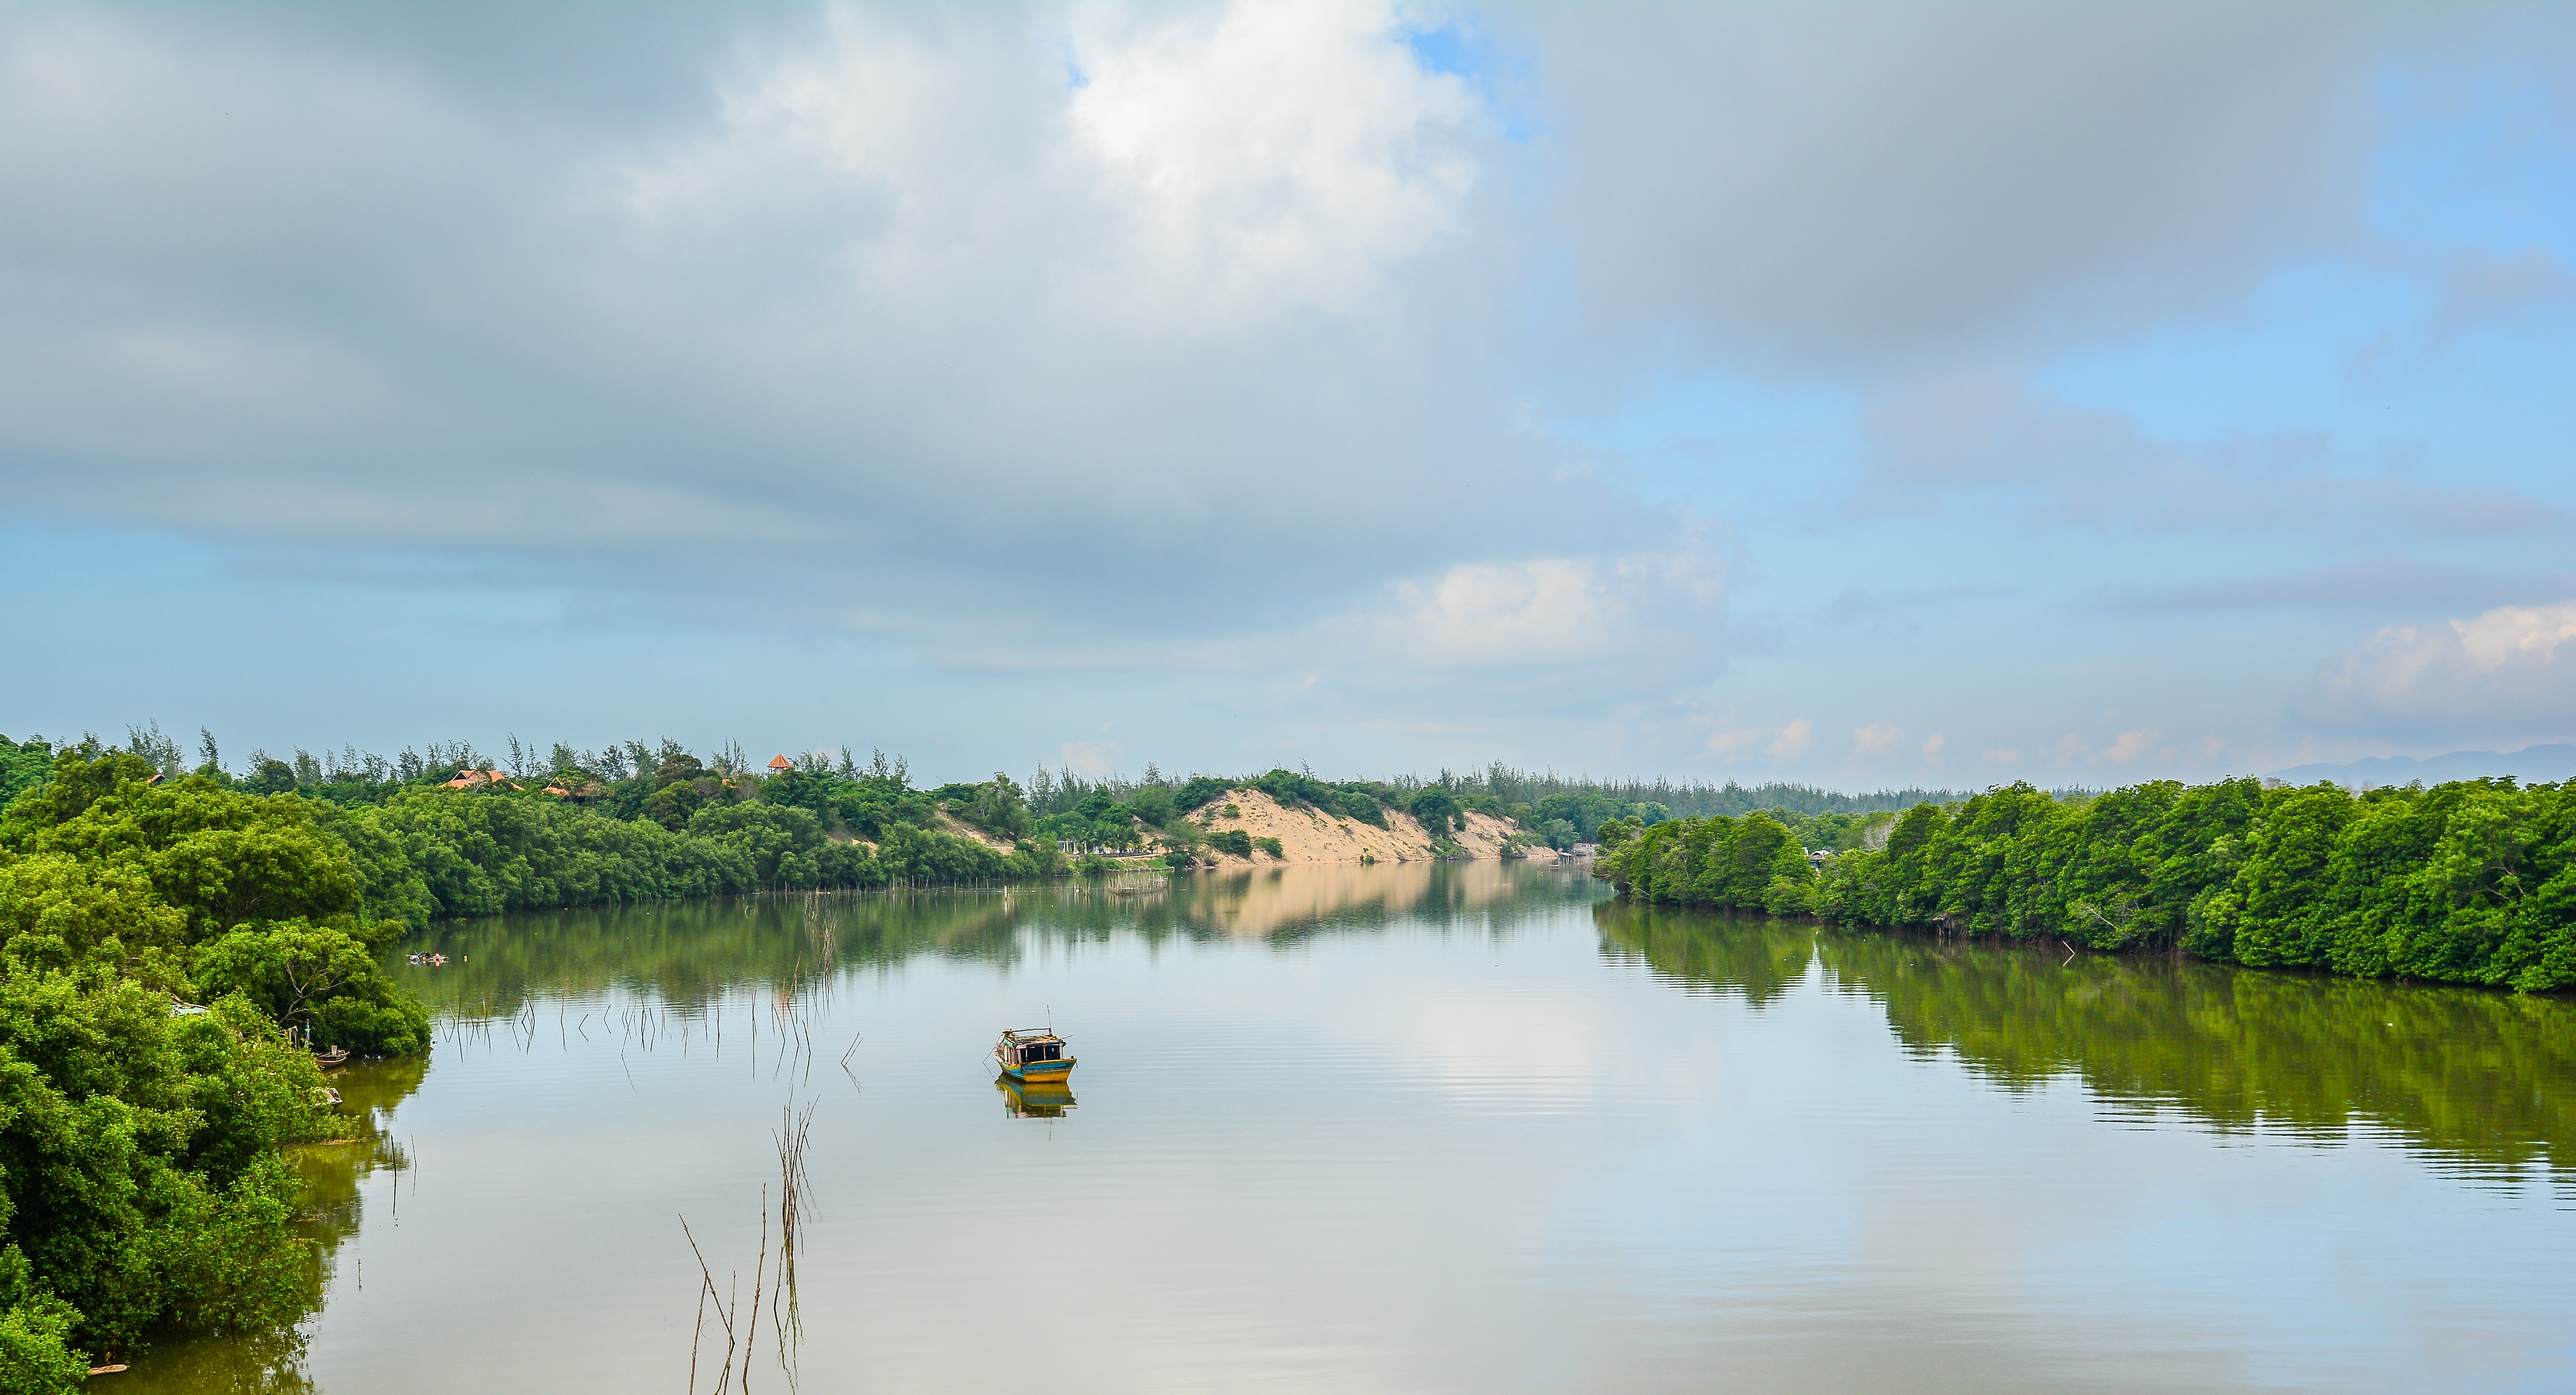
landscape, tree, water, nature, grass, marsh, cloud, sky, morning, shore, lake, river, reflection, reservoir, waterway, body of water, wetland, habitat, loch, ecosystem, rural area, the boat, natural environment, geographical feature, atmospheric phenomenon, the single, on the side of the river, indoor cup, peng chau